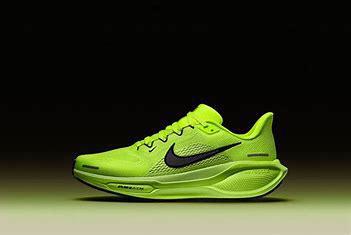
Brand: Nike
Model: Pegasus 41